Composite material

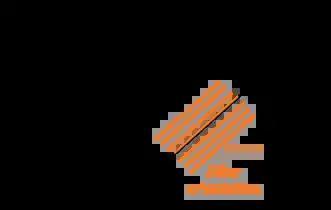
Two different coordinate systems of material. The structure has a (1-2) coordinate system. The material has a (x-y) principal coordinate system.

For fiber-reinforced composite, the fiber orientation in material affect anisotropic properties of the structure. From characterizing technique i.e. tensile testing, the material properties were measured based on sample (1-2) coordinate system. The tensors above express stress-strain relationship in (1-2) coordinate system. While the known material properties is in the principal coordinate system (x-y) of material. Transforming the tensor between two coordinate system help identify the material properties of the tested sample. The transformation matrix with formula_89 degree rotation is